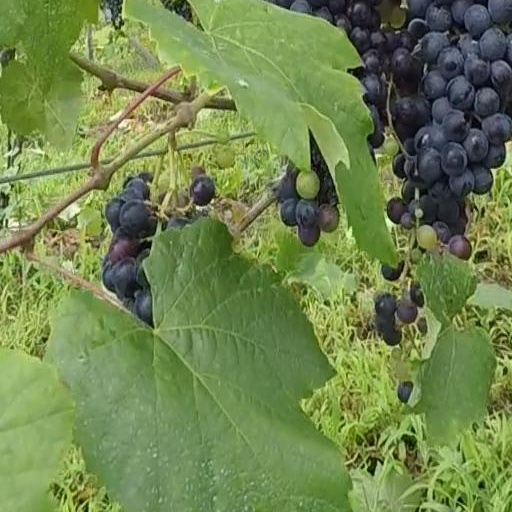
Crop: grape